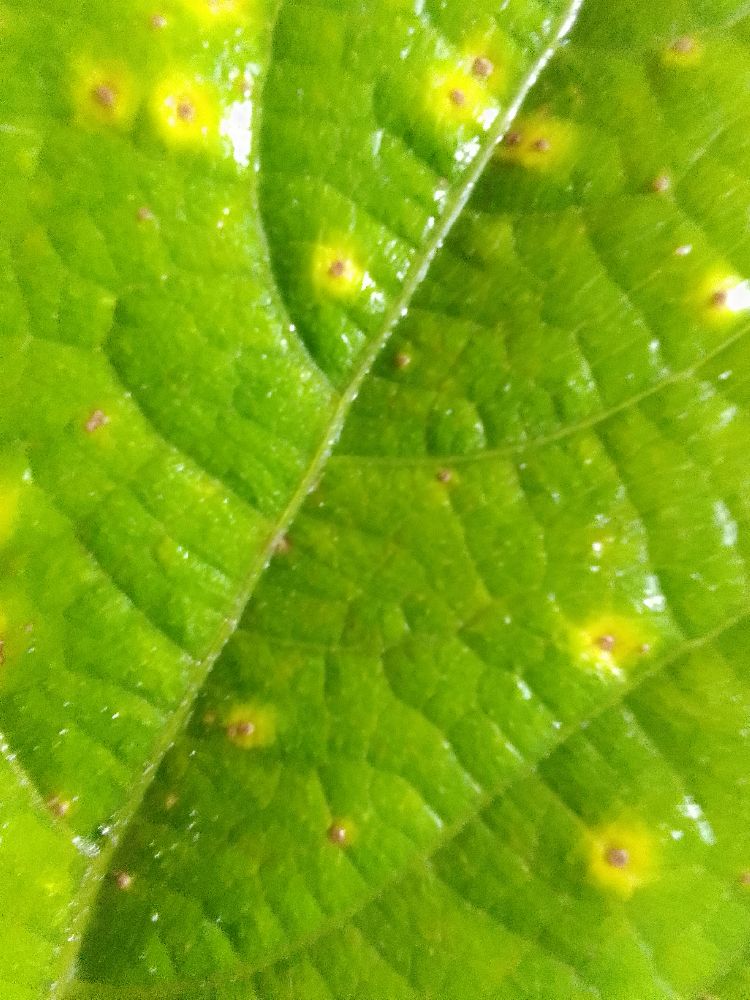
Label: rust